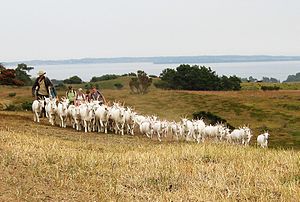
Trehøje (Vistoft Sogn)
Geder, får og kvæg bliver brugt til at holde området fri af skov.
Trehøje, udsigt mod øst - geder
Trehøje er med sine 127 meters højde et populært udflugstmål med udsigt over havet til tre sider centralt beliggende i Nationalpark Mols Bjerge på Djursland. Tre store tætliggende bronzealderhøje har givet navn til området, der rummer en gruppe på i alt 22 gravhøje. Trehøje blev fredet så tidligt som i 1895, og er det mest besøgte og næsthøjeste udsigtspunkt i Mols Bjerge. Højest er Agri Baunehøj på 137 meter beliggende 3 km nord for Trehøje. Mols Bjerge ligger på det sydlige Djursland på Østkysten af Jylland ud mod Kattegat.